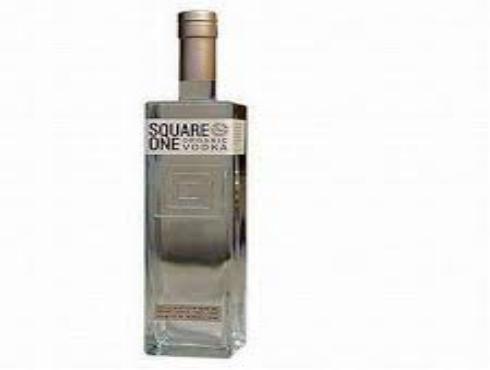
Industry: Food